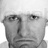
Emotion: sad